Col. Henry Hewitt Wood House

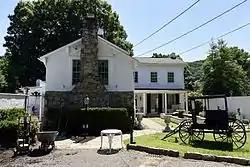

Col. Henry Hewitt Wood House is a historic home located at Charleston, West Virginia. It is a two-story, white- painted brick house was formerly the seat of a large farmland and built in 1829-31 for Colonel Henry Hewitt Wood, a leading saltmaker. It is a slightly modified L-shaped dwelling. The major elevation facing the Kanawha River is symmetrically divided among five bays and is centered with an especially broad entrance.